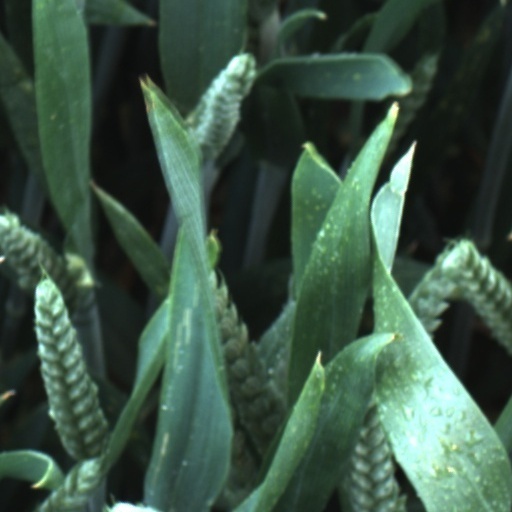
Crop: wheat